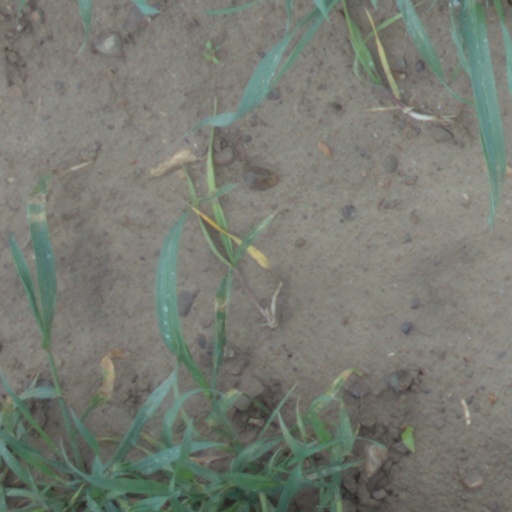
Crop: wheat